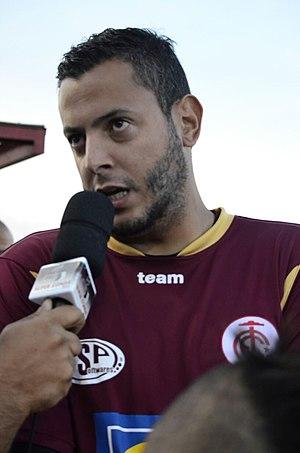
Fernando Henrique dos Anjos, ou Fernando Henrique, est un footballeur brésilien né le 25 novembre 1983 à Bauru. Il est gardien de but et a joué avec l'équipe du Brésil.